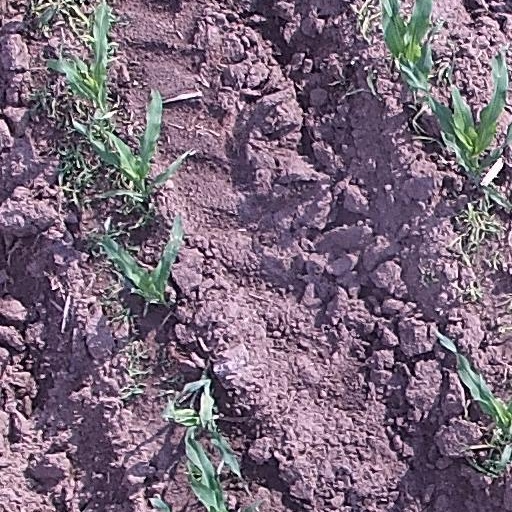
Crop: maize; corn